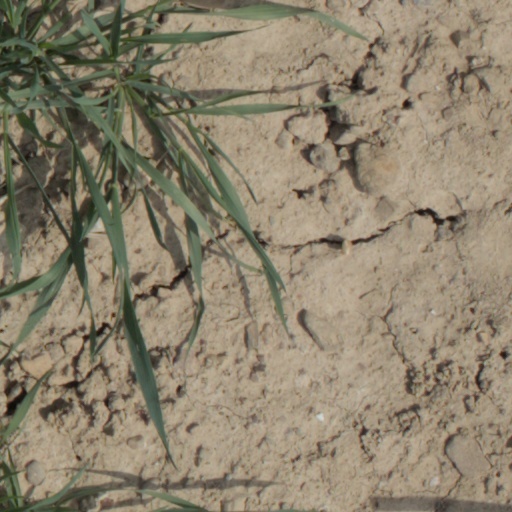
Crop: wheat